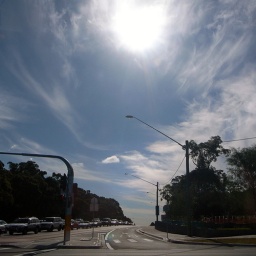
Taken whilst sitting in my car waiting for the light to change green.